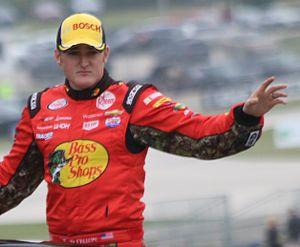
Ty Dillon est un pilote américain de NASCAR né le 27 février 1992 à Lewisville, Caroline du Nord.